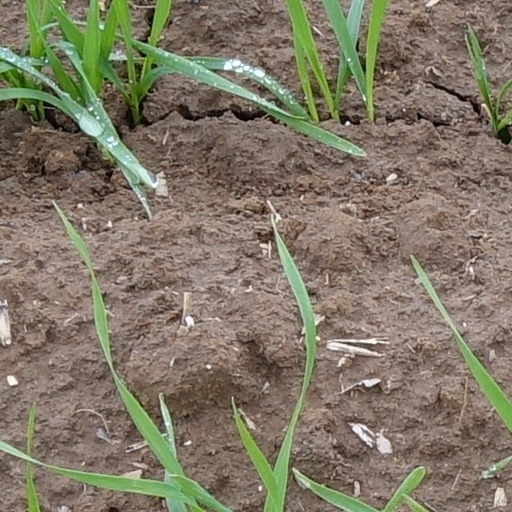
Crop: wheat